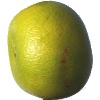
Label: Pomelo Sweetie 1